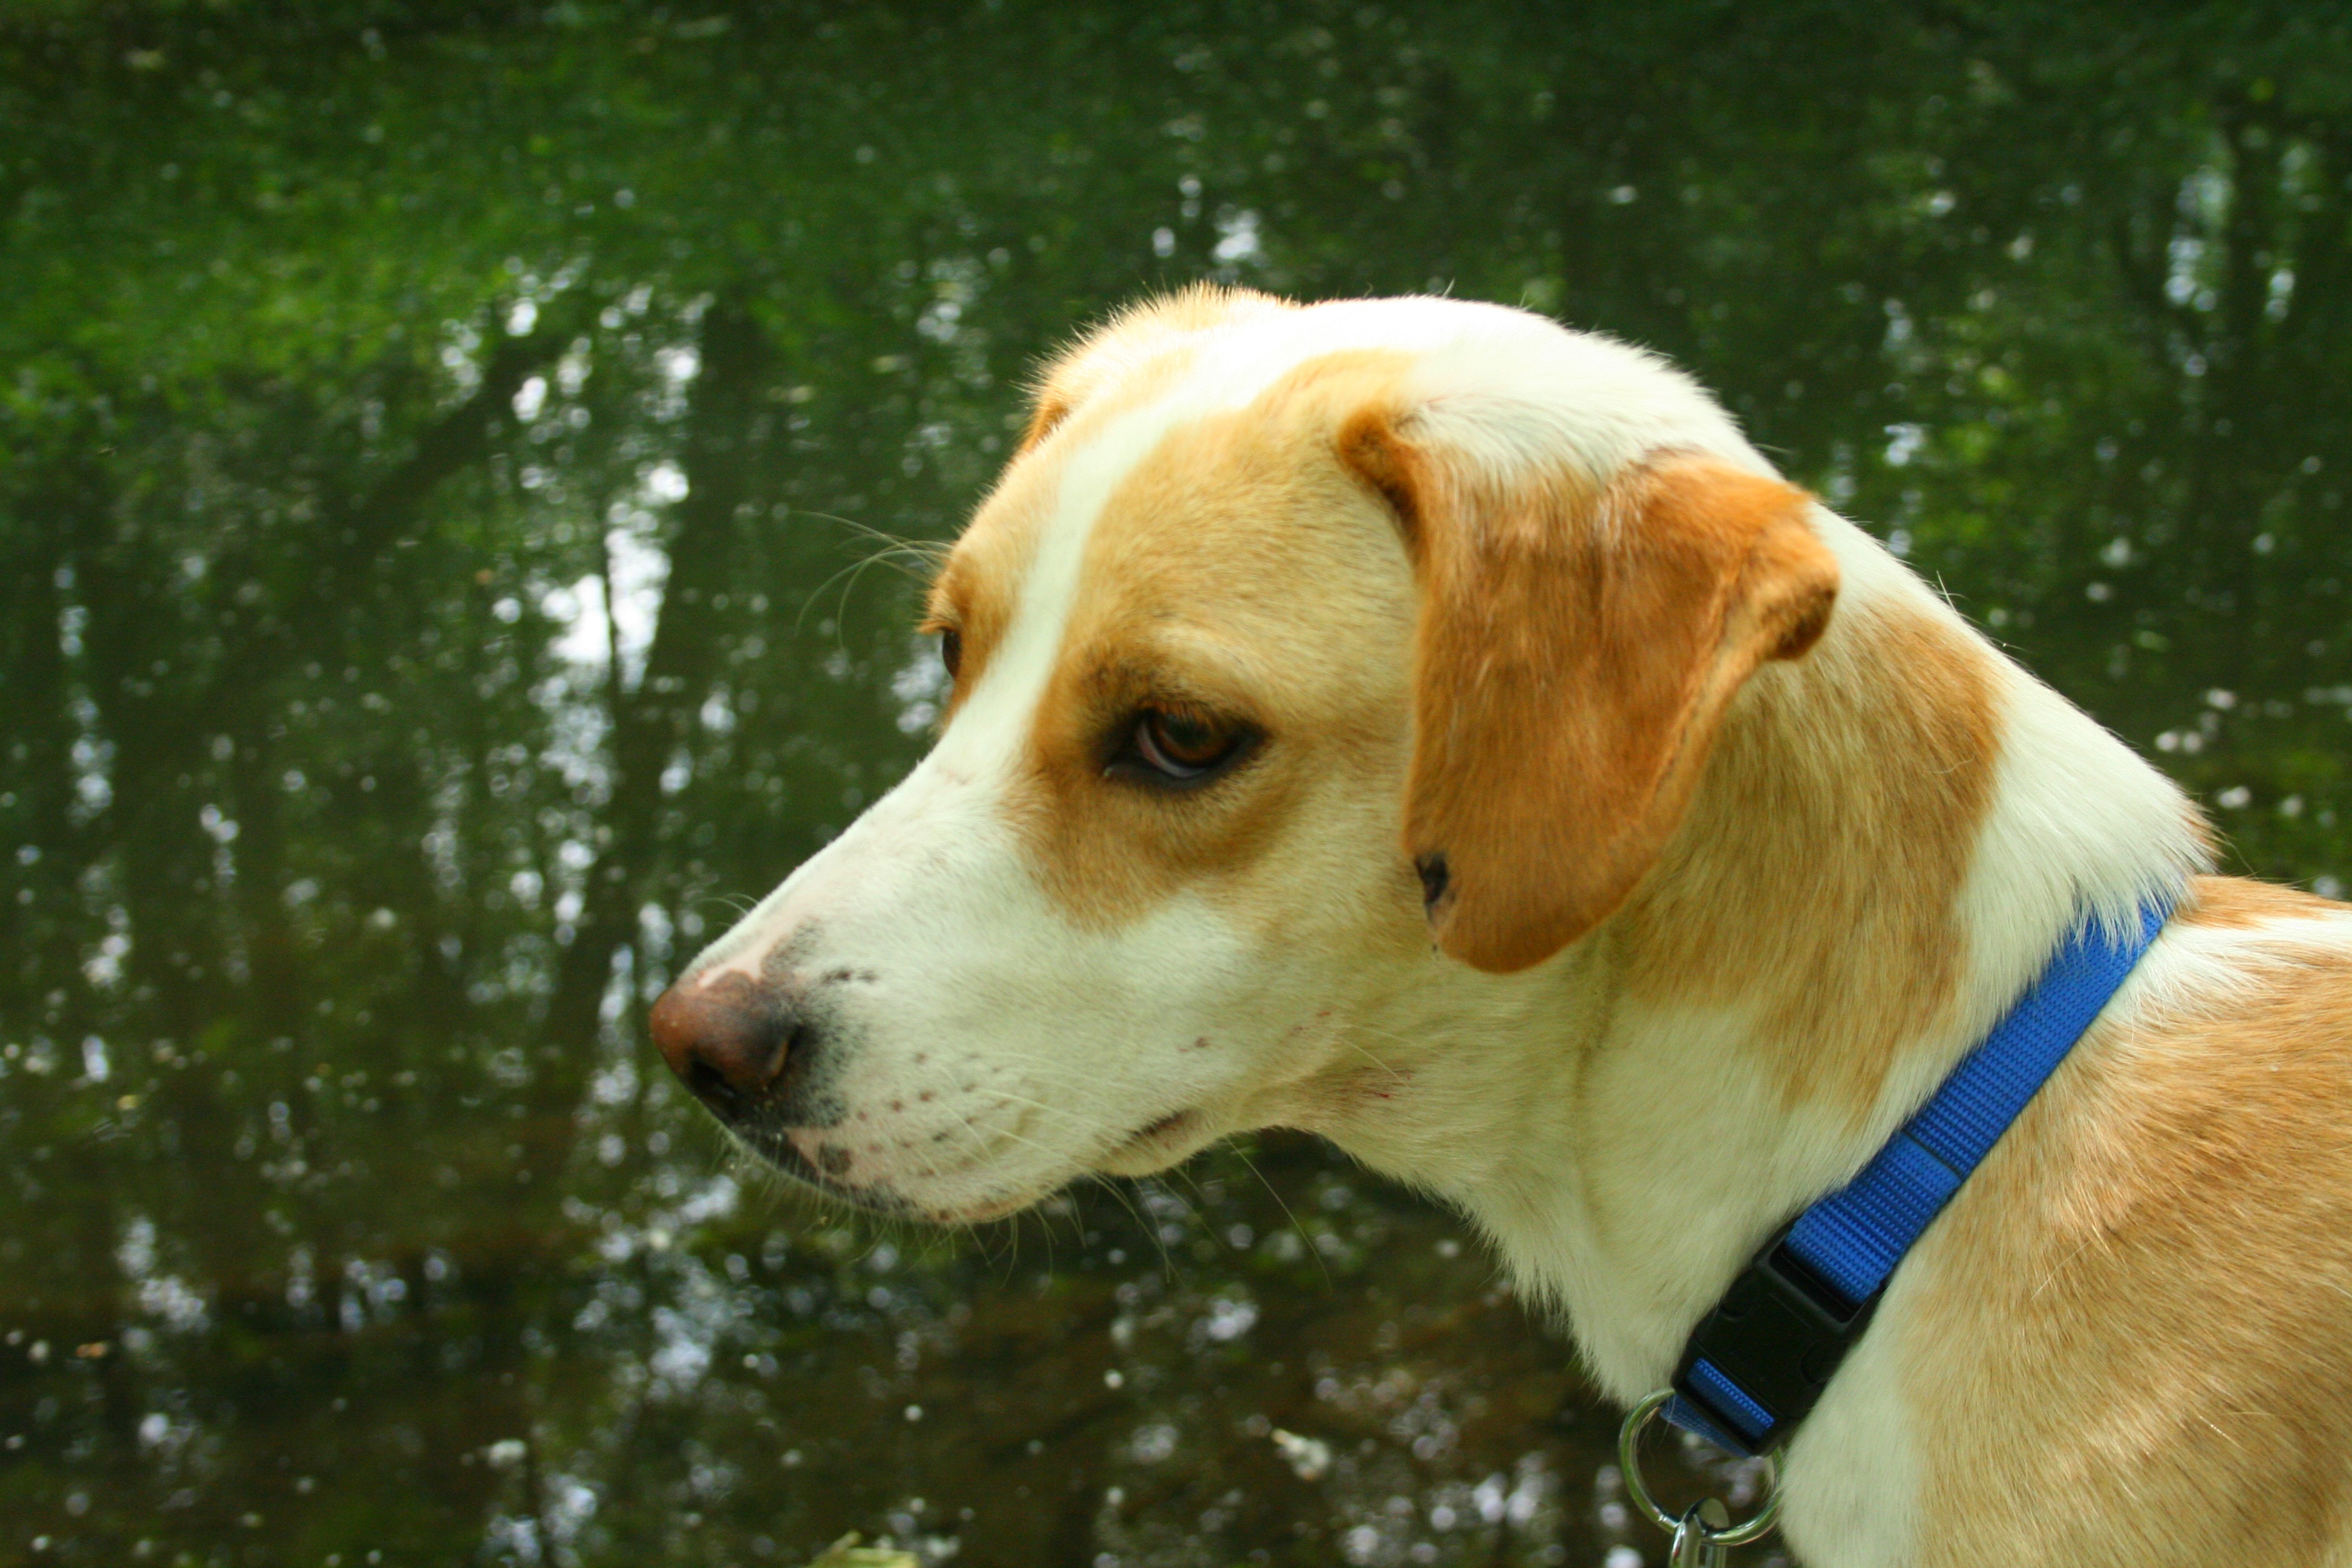
nature, view, puppy, dog, animal, portrait, mammal, hound, vertebrate, beagle, bach, harrier, attention, dog breed, animal portrait, dog like mammal, american foxhound, english foxhound, treeing walker coonhound